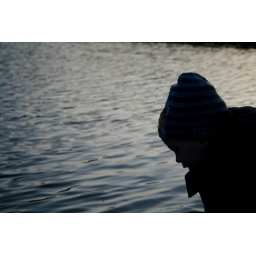
My son playing at the river.. Took this silhouette of him throwing stones in the water